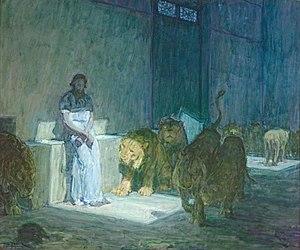
Daniel dans la fosse aux lions fait référence à deux épisodes de la Bible relatés dans le Livre de Daniel. Selon le récit biblique, Daniel fut jeté aux lions par deux fois. La première fois par Darius II pour un jour et la deuxième fois, quelques années plus tard, par Cyrus le Jeune, pendant une semaine. Dans les deux cas, il sort de l'épreuve indemne.